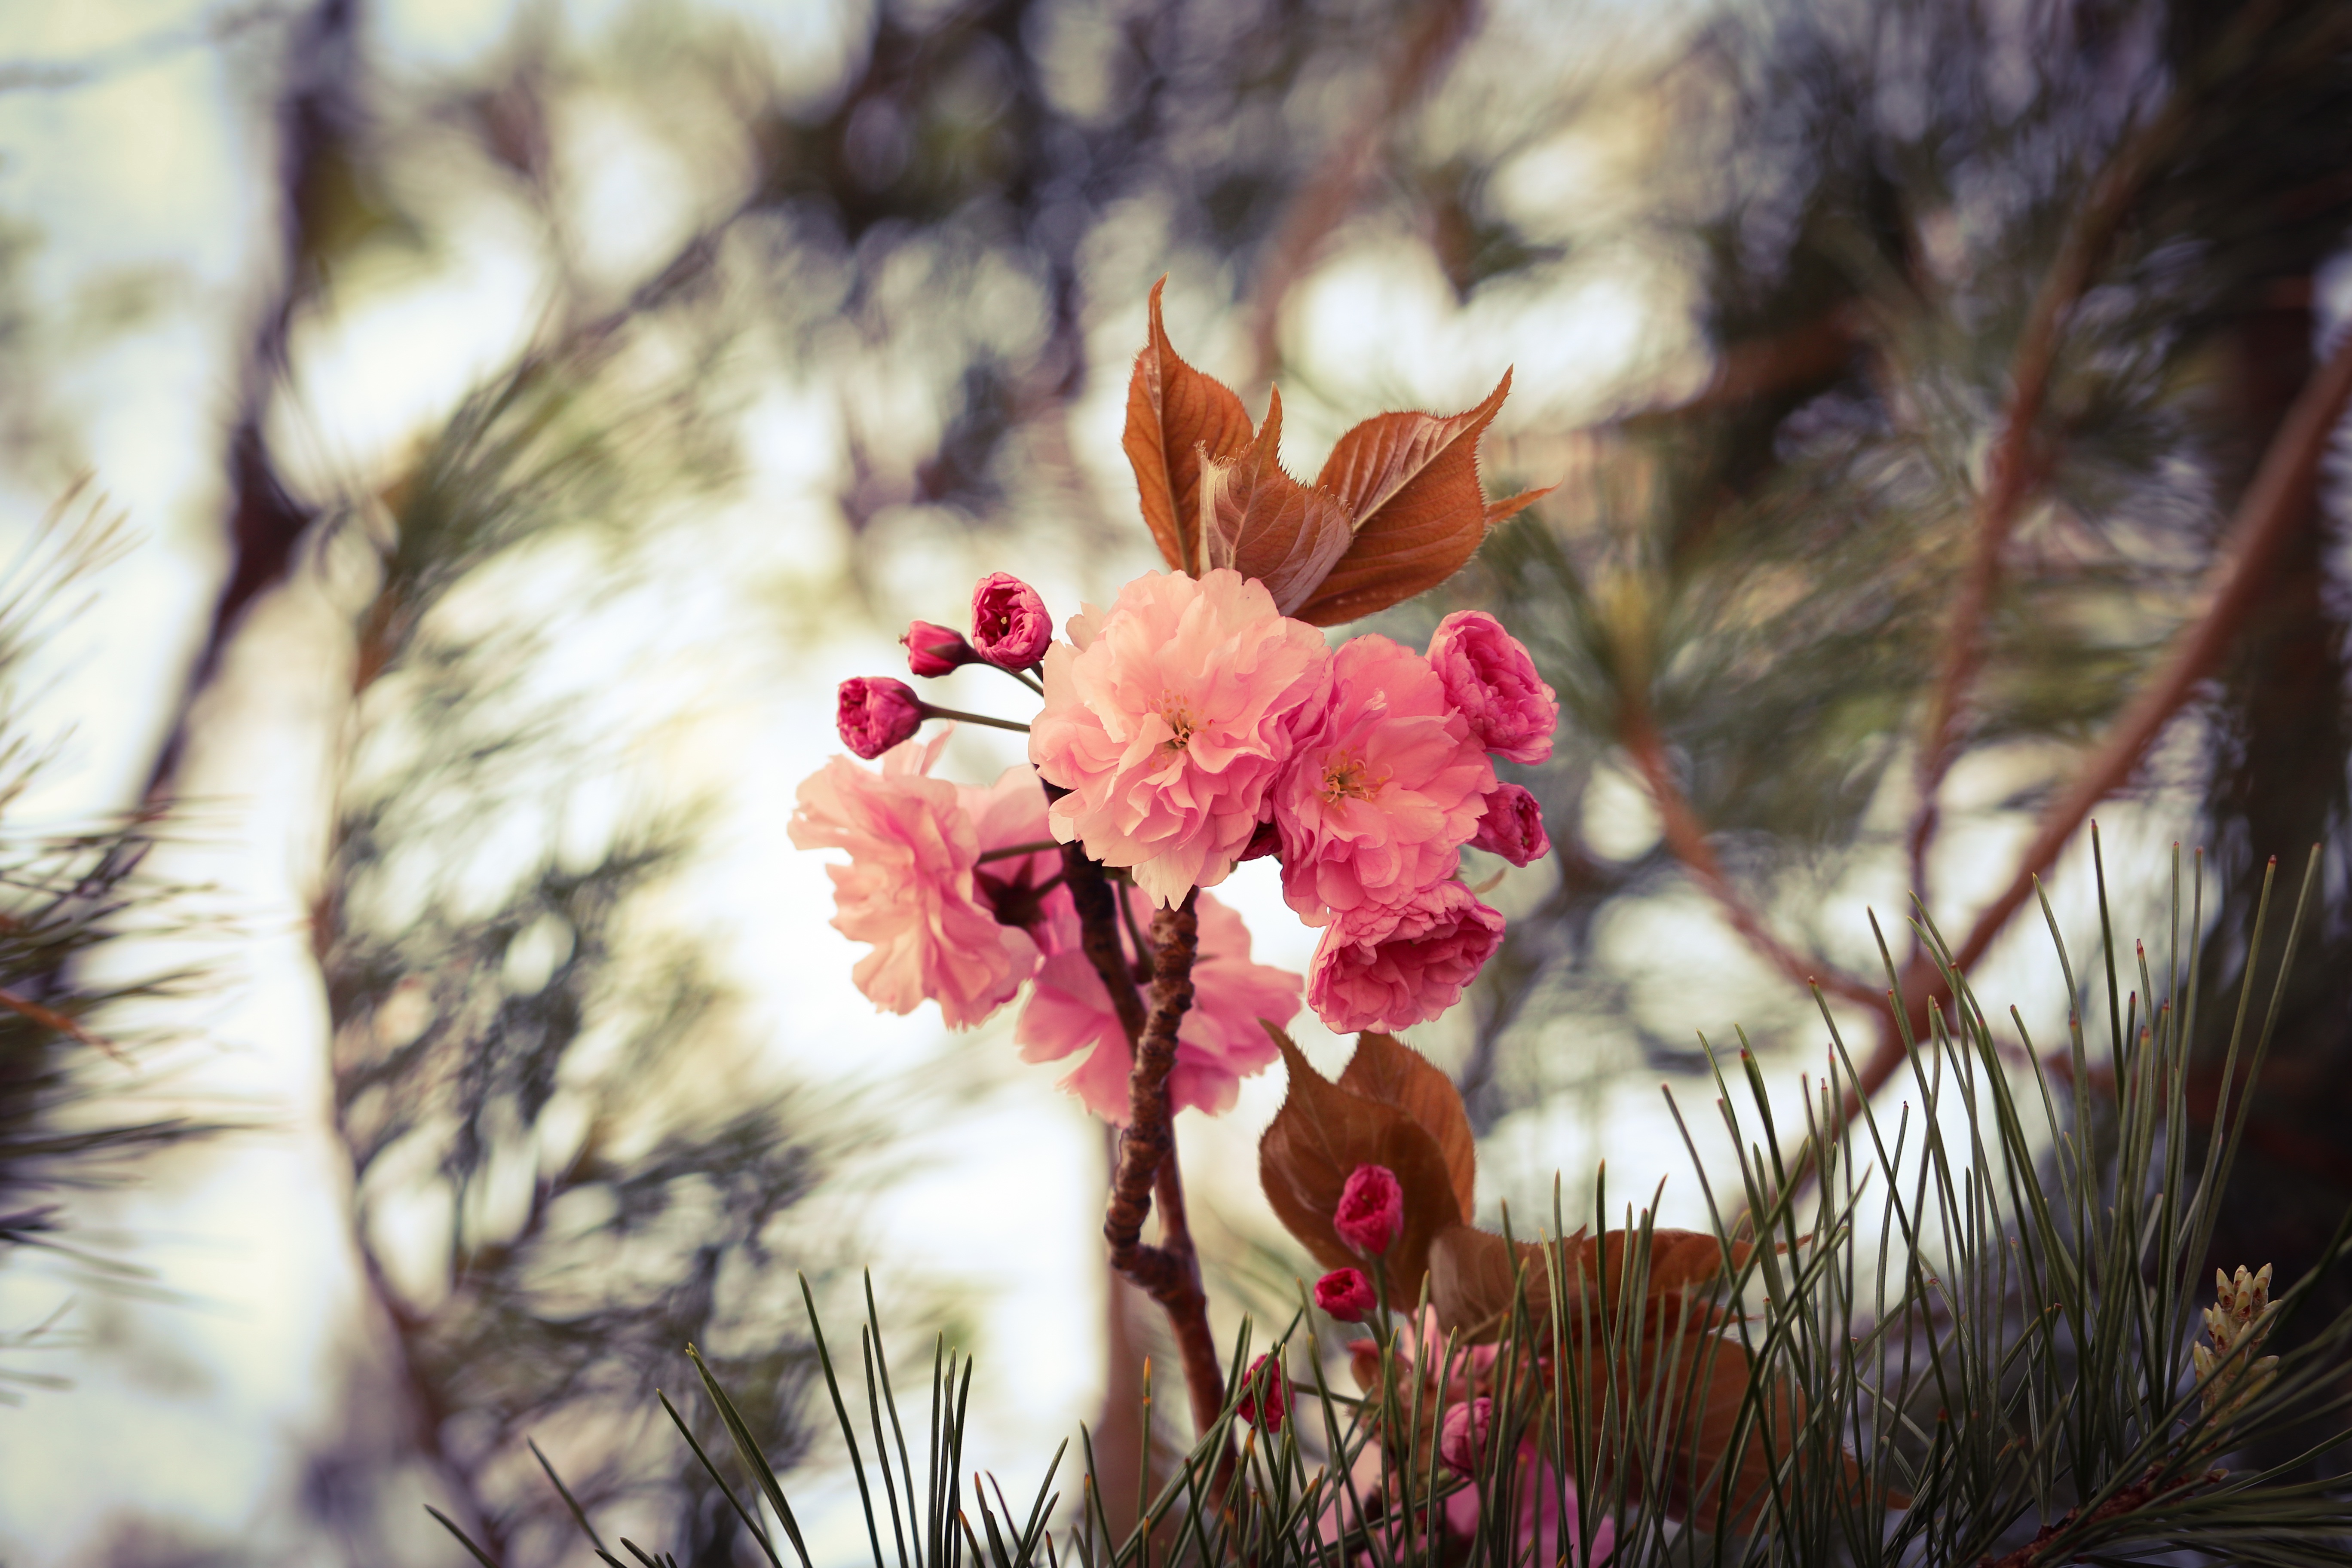
tree, flower, plant, leaf, branch, petal, natural landscape, twig, wood, sunlight, trunk, terrestrial plant, biome, woody plant, grass, Tints and shades, landscape, flowering plant, sky, blossom, macro photography, spring, winter, deciduous, magenta, art, wildflower, plant stem, forest, still life photography, coquelicot, herbaceous plant, conifer, autumn, bud, vascular plant, lily family, malvales, prunus, pink family, rhododendron